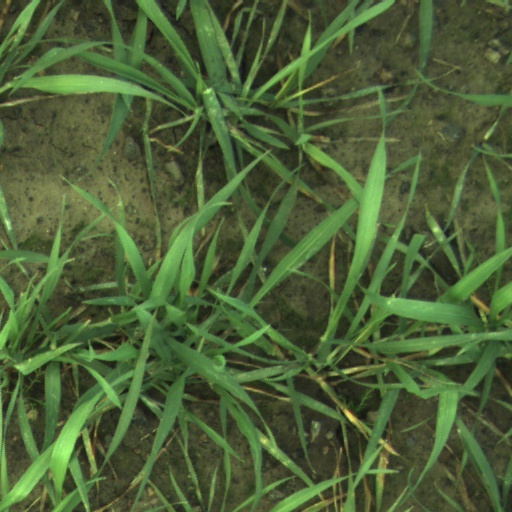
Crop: wheat